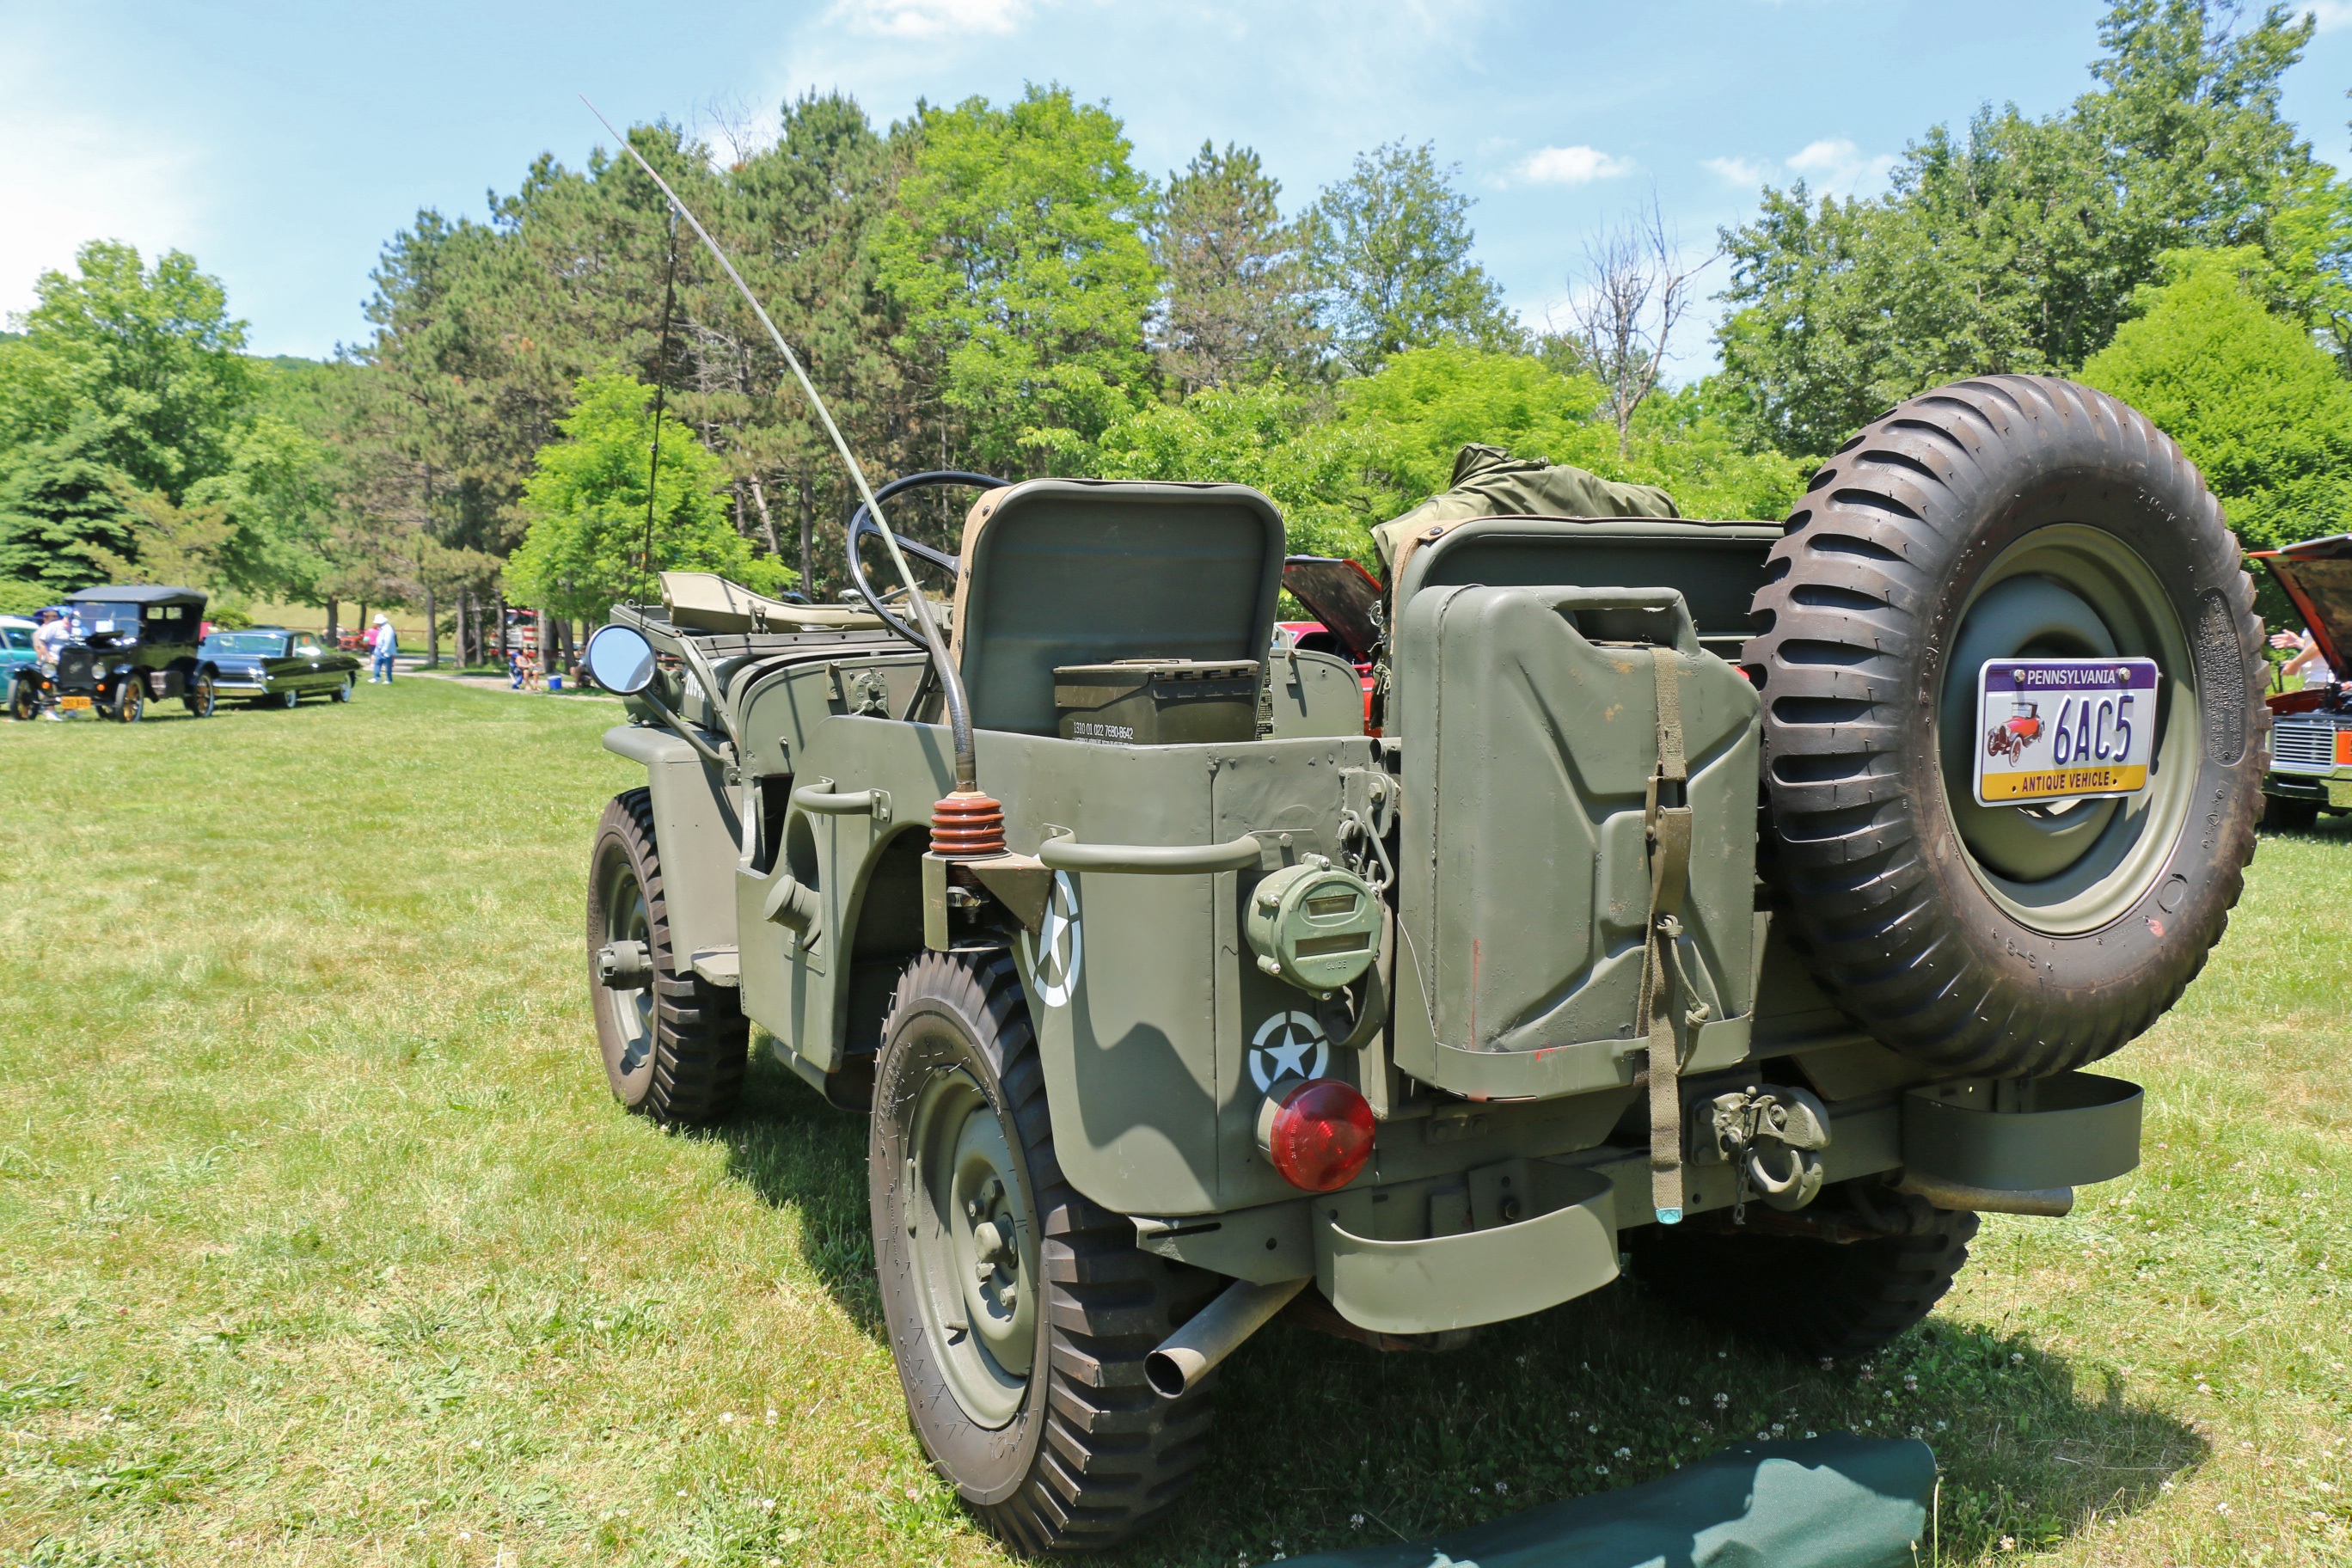
car, vintage, wheel, jeep, military, army, vehicle, history, off road vehicle, world war 2, automobile make, off roading, military vehicle